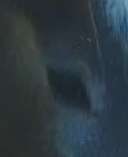
Face region: eyes (orbital_tightening_and_eye_area)
Pain indicator: moderately_present